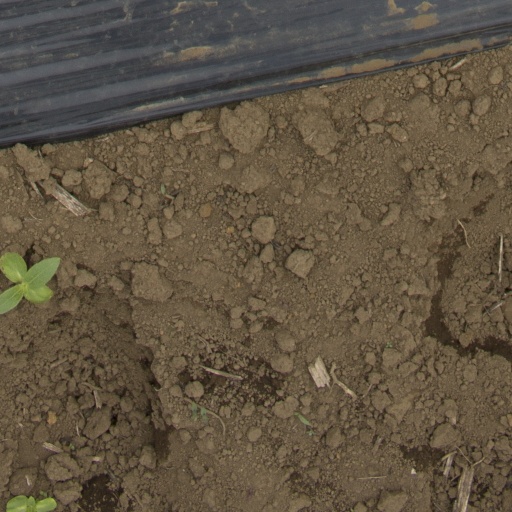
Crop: Jerusalem artichoke